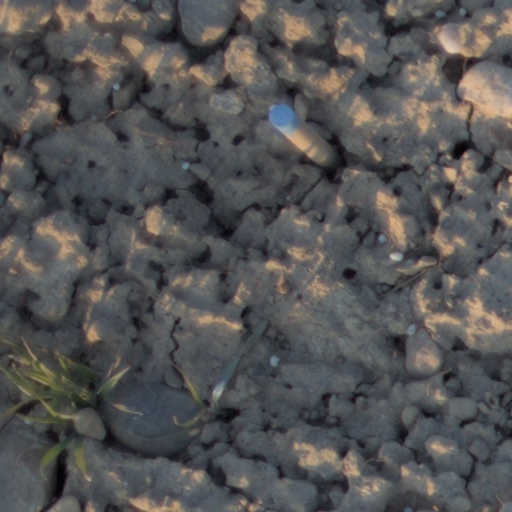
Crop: wheat